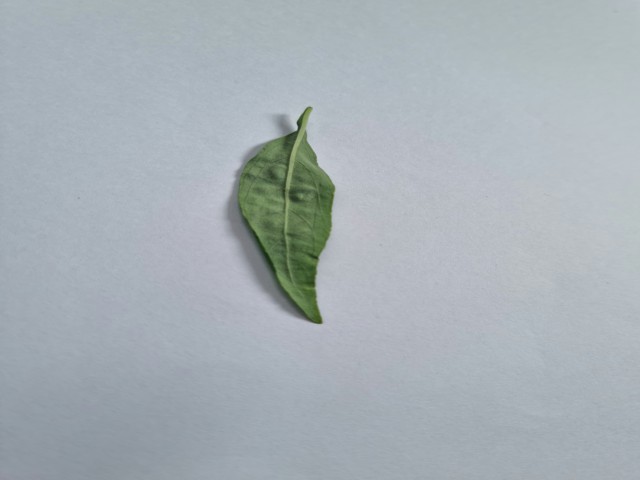
Plant: kalomegh